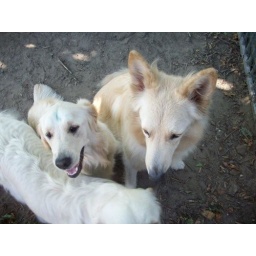
Alix is a female golden retriever and a service dog in training. Picture taken by her trainer.